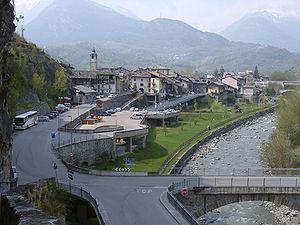
Villeneuve est une commune de la Vallée d'Aoste, en Italie.